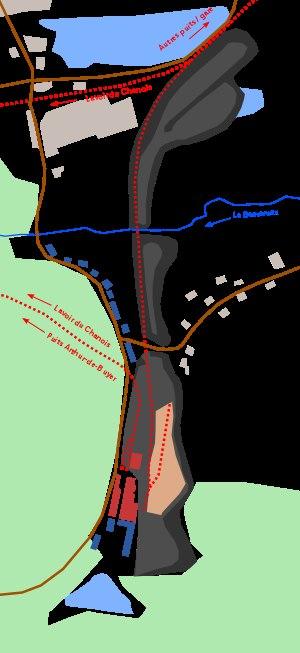
Le puits du Magny est l'un des principaux puits des houillères de Ronchamp, situé sur le territoire de la commune de Magny-Danigon, dans le département français de la Haute-Saône et la région Bourgogne-Franche-Comté. Sa profondeur est de 694 mètres, ce qui en fait à sa mise en service en 1878 le puits de mine le plus profond de France. C'est également le puits de Ronchamp ayant eu la plus longue période d'activité, soit 80 ans. Cette longue période d'extraction a été entrecoupée à plusieurs reprises de périodes de service, la plus longue ayant duré plus d'une décennie dans l'entre-deux-guerres. Le 1ᵉʳ septembre 1879, le charbonnage subit un coup de grisou qui fait seize morts. C'est de ce puits qu'est remontée la dernière berline de charbon du bassin minier, le samedi 3 mai 1958.